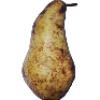
Label: pear_abate